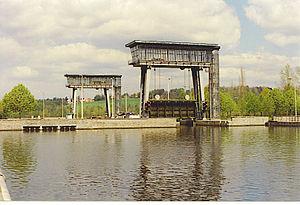
Le canal Charleroi-Bruxelles est un canal belge à grand gabarit de classe IV, accessible aux convois de 1 350 tonnes. Long de 47,9 km pour sa partie wallonne, il relie Bruxelles à Charleroi et s'inscrit dans un axe nord-sud reliant le port d'Anvers, via le canal maritime de Bruxelles à l'Escaut, d'une part à la vallée de la Sambre, et d'autre part à Mons et au nord de la France via le canal du Centre et l'ascenseur de Strépy-Thieu. Ce canal et son histoire ont été étudiés et décrits notamment par l'ingénieur André Sterling.